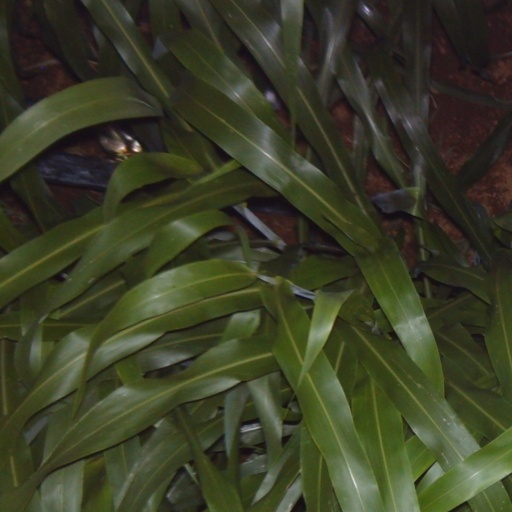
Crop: sorghum